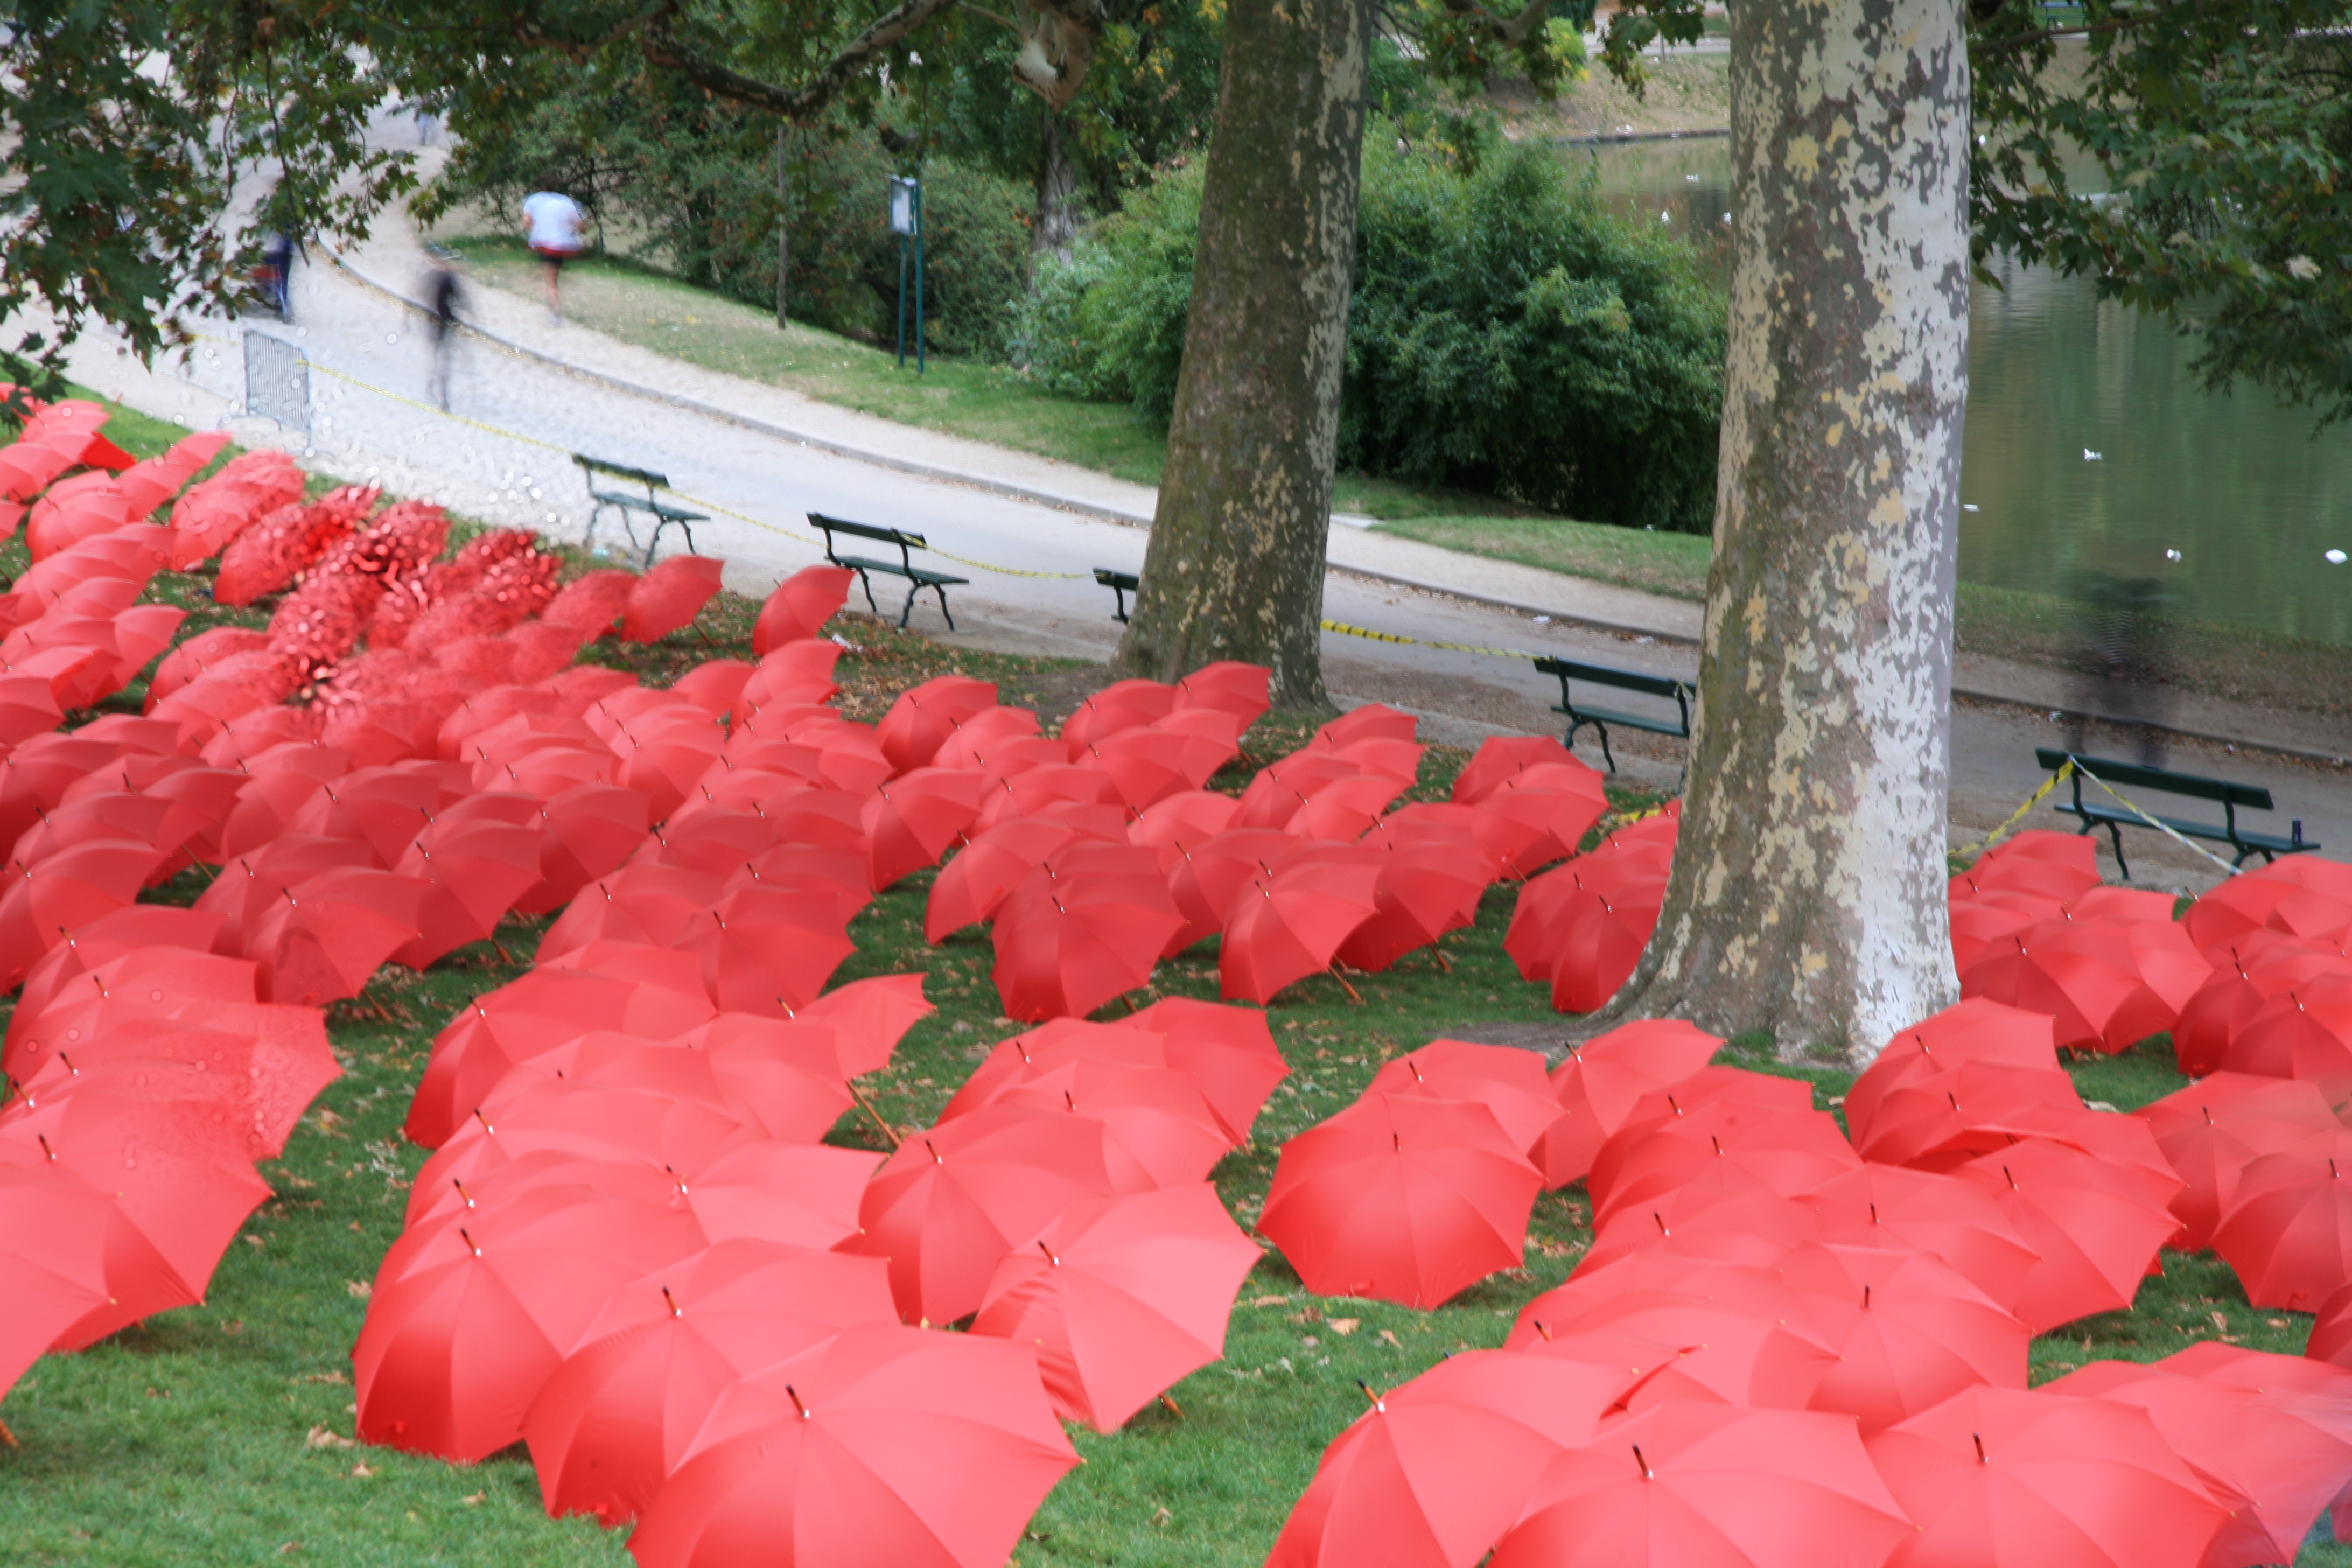
plant, leaf, flower, petal, paris, france, red, umbrella, park, botany, garden, flora, art, exposition, shrub, parc, kunst, installation, parque, exhibition, water bird, regenschirm, contemporaryart, parigi, nuitblanche, parijs, whitenight, pary, paraguas, butteschaumont, supportssurfaces, no ldolla, flowering plant, annual plant, land plant